2021 Jersey dispute

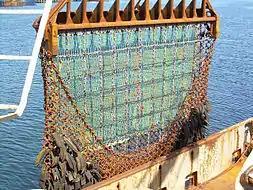
A scallop dredge

On 5 May, the Maritime Minister Annick Girardin said France was "ready to use... retaliatory measures" including cutting off the island's power supply from France. Former UK Secretary of State for Defence Penny Mordaunt wrote in a letter to the UK Secretary of State for Business, Energy and Industrial Strategy Kwasi Kwarteng that the proposed £1.2bn AQUIND Interconnector between Normandy and Portsmouth which would supply up to 5% of the UK's electricity needs should not proceed because of the risk that it would "become politicised and involved in any future discussions, in particular on fishing".